Vincent Parker

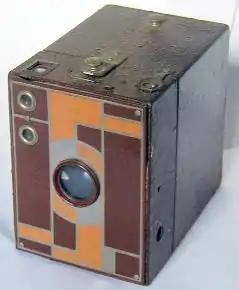
Box camera. The guards found the camera on a spare bunk.

Parker fought in the Battle of Britain. Part of The Few, listed as a participant, he was a flying ace. Parker repelled at least five bombers in the battle.